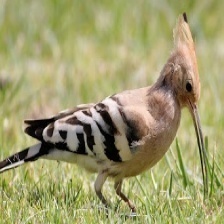
Species: HOOPOES
Scientific name: UPUPIDAE